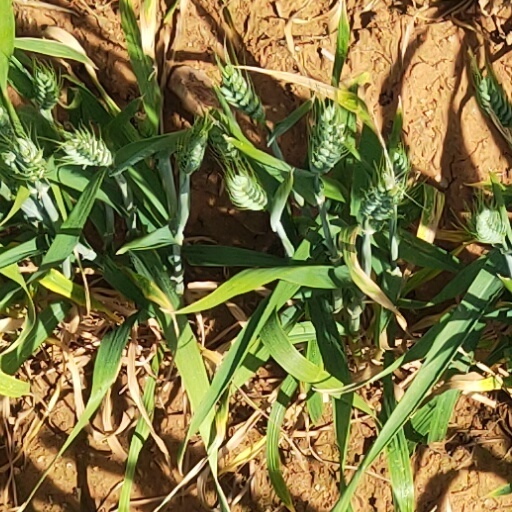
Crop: wheat